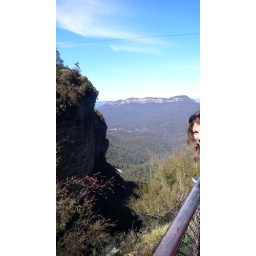
around the perimeter of blue mountain